U.S. Century Bank

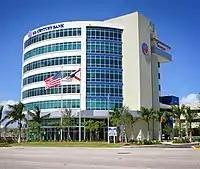
U.S. Century Bank Headquarters, Doral, Florida

The Bank operates 10 branches located throughout Miami-Dade and Broward counties in South Florida. Deposits are insured by the Federal Deposit Insurance Corporation (FDIC) up to the legal limit. U.S. Century Bank's branches are located in Aventura, Coral Gables, Doral, Hialeah, Hialeah Gardens, Hollywood, Miami (4) and Miami Lakes.